The Last Judgment (Bosch, Vienna)

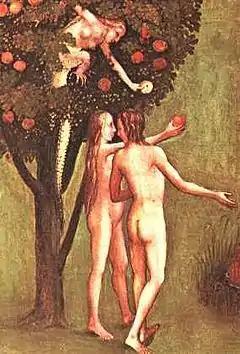
Detail of the left panel

The left panel depicts the Garden of Eden of biblical history, as a green landscape in the lower three-quarters. In the upper section Bosch portrays God sitting on his throne, surrounded by a luminous halo. Around him is a cloudy sky, with angels fighting rebellious angels who are turning into devils as they fall.